Carbon accounting

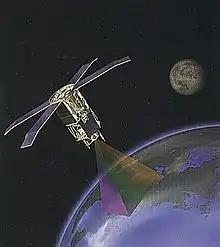
SeaStar satellite. Similar satellites, such as the Sentinel 5P, helps detect methane leaks. Data from sources like the Copernicus Programme are free, and can help validate organisations' carbon accounting results.

Techniques are being developed to use other emission data sets to validate GHG accounting methods. Project Vulcan collects data from a large number of publicly available data sources for the United States such as pollution reporting, energy statistics, power plant stack monitoring, and traffic counts. Using these data, US cities have been found to often underestimate their emissions. Methods that link emissions data with atmospheric measurements can help improve city inventories.